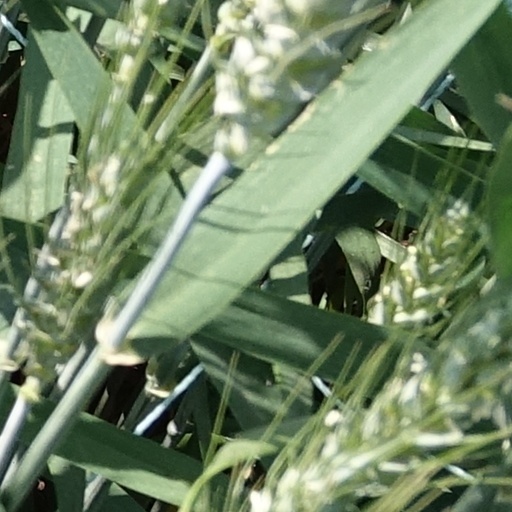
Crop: wheat